Chandu Champion

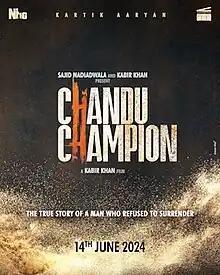
Theatrical release poster

Chandu Champion is a 2024 Indian Hindi-language biographical sports drama film written and directed by Kabir Khan and produced by Sajid Nadiadwala, under Nadiadwala Grandson Entertainment. It stars Kartik Aaryan as India's first Paralympics gold medallist Murlikant Petkar.